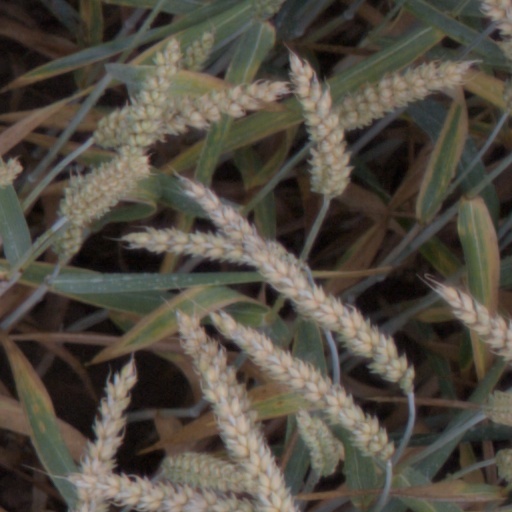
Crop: wheat